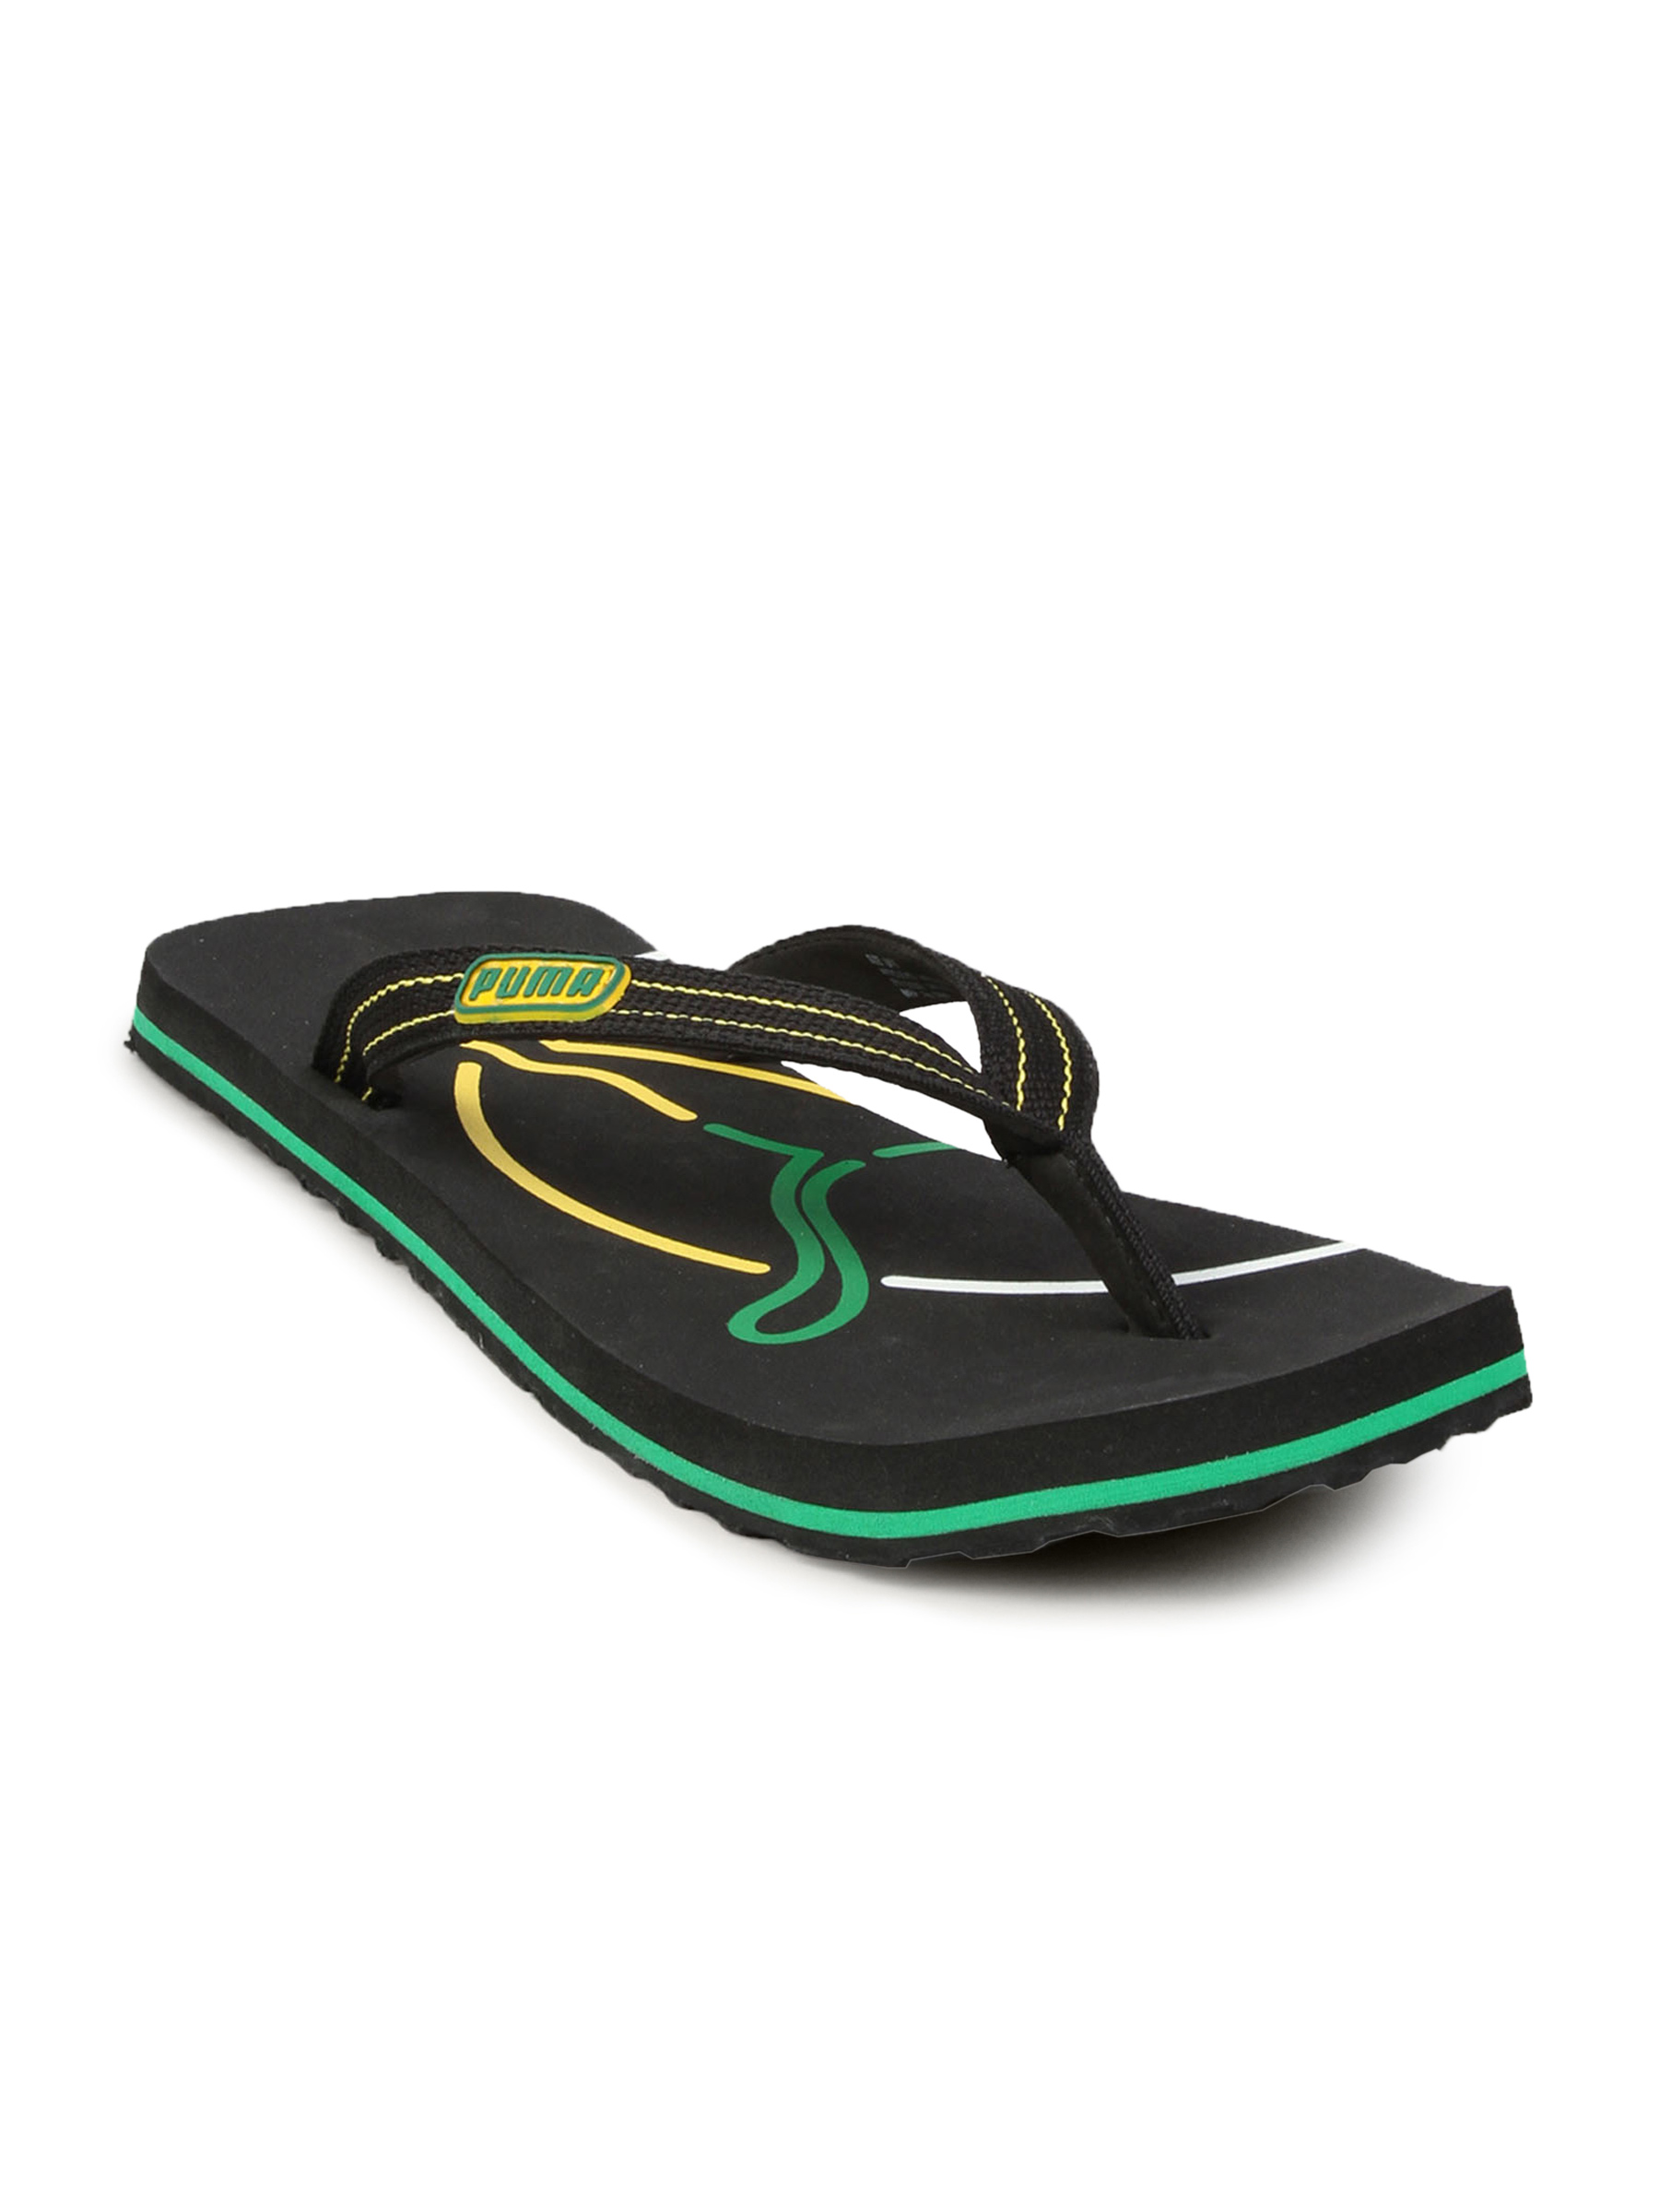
Puma Men's Neon Cat Black Flip Flop
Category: Footwear / Flip Flops / Flip Flops
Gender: Men
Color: Black
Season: Summer 2011
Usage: Casual